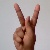
The image shows a hand gesture representing the letter 'K' in Indian Sign Language.